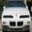
Label: automobile